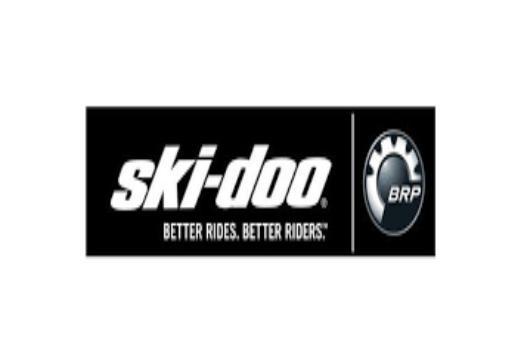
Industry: Transportation